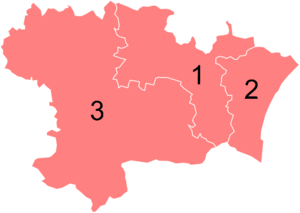
Résultats des élections législatives de l'Aude en 2012
Les élections législatives françaises de 2012 se déroulent les 10 et 17 juin 2012. Dans le département de l'Aude, trois députés sont à élire dans le cadre de trois circonscriptions, soit le même nombre d'élus malgré le redécoupage territorial.
Les élections législatives françaises de 2012 se tiennent les 10 et 17 juin 2012. Elles sont marquées par un nouveau découpage électoral des 577 circonscriptions pour tenir compte de l'évolution de la démographie française. Les résultats sont présentés par département ou collectivité et pour chaque circonscription. Ils indiquent les modifications éventuellement apportées à la composition de ces circonscriptions par rapport au précédent découpage de 1986 :